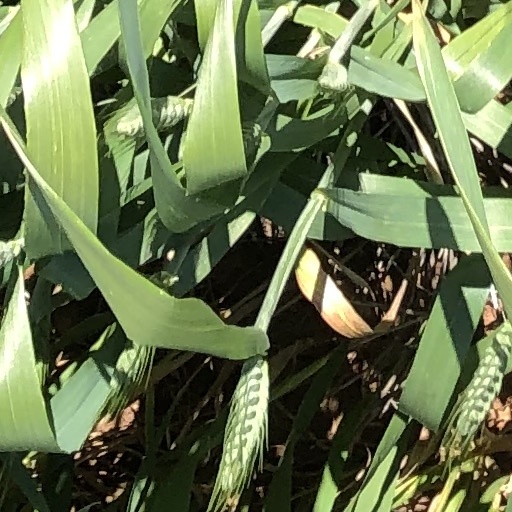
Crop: wheat